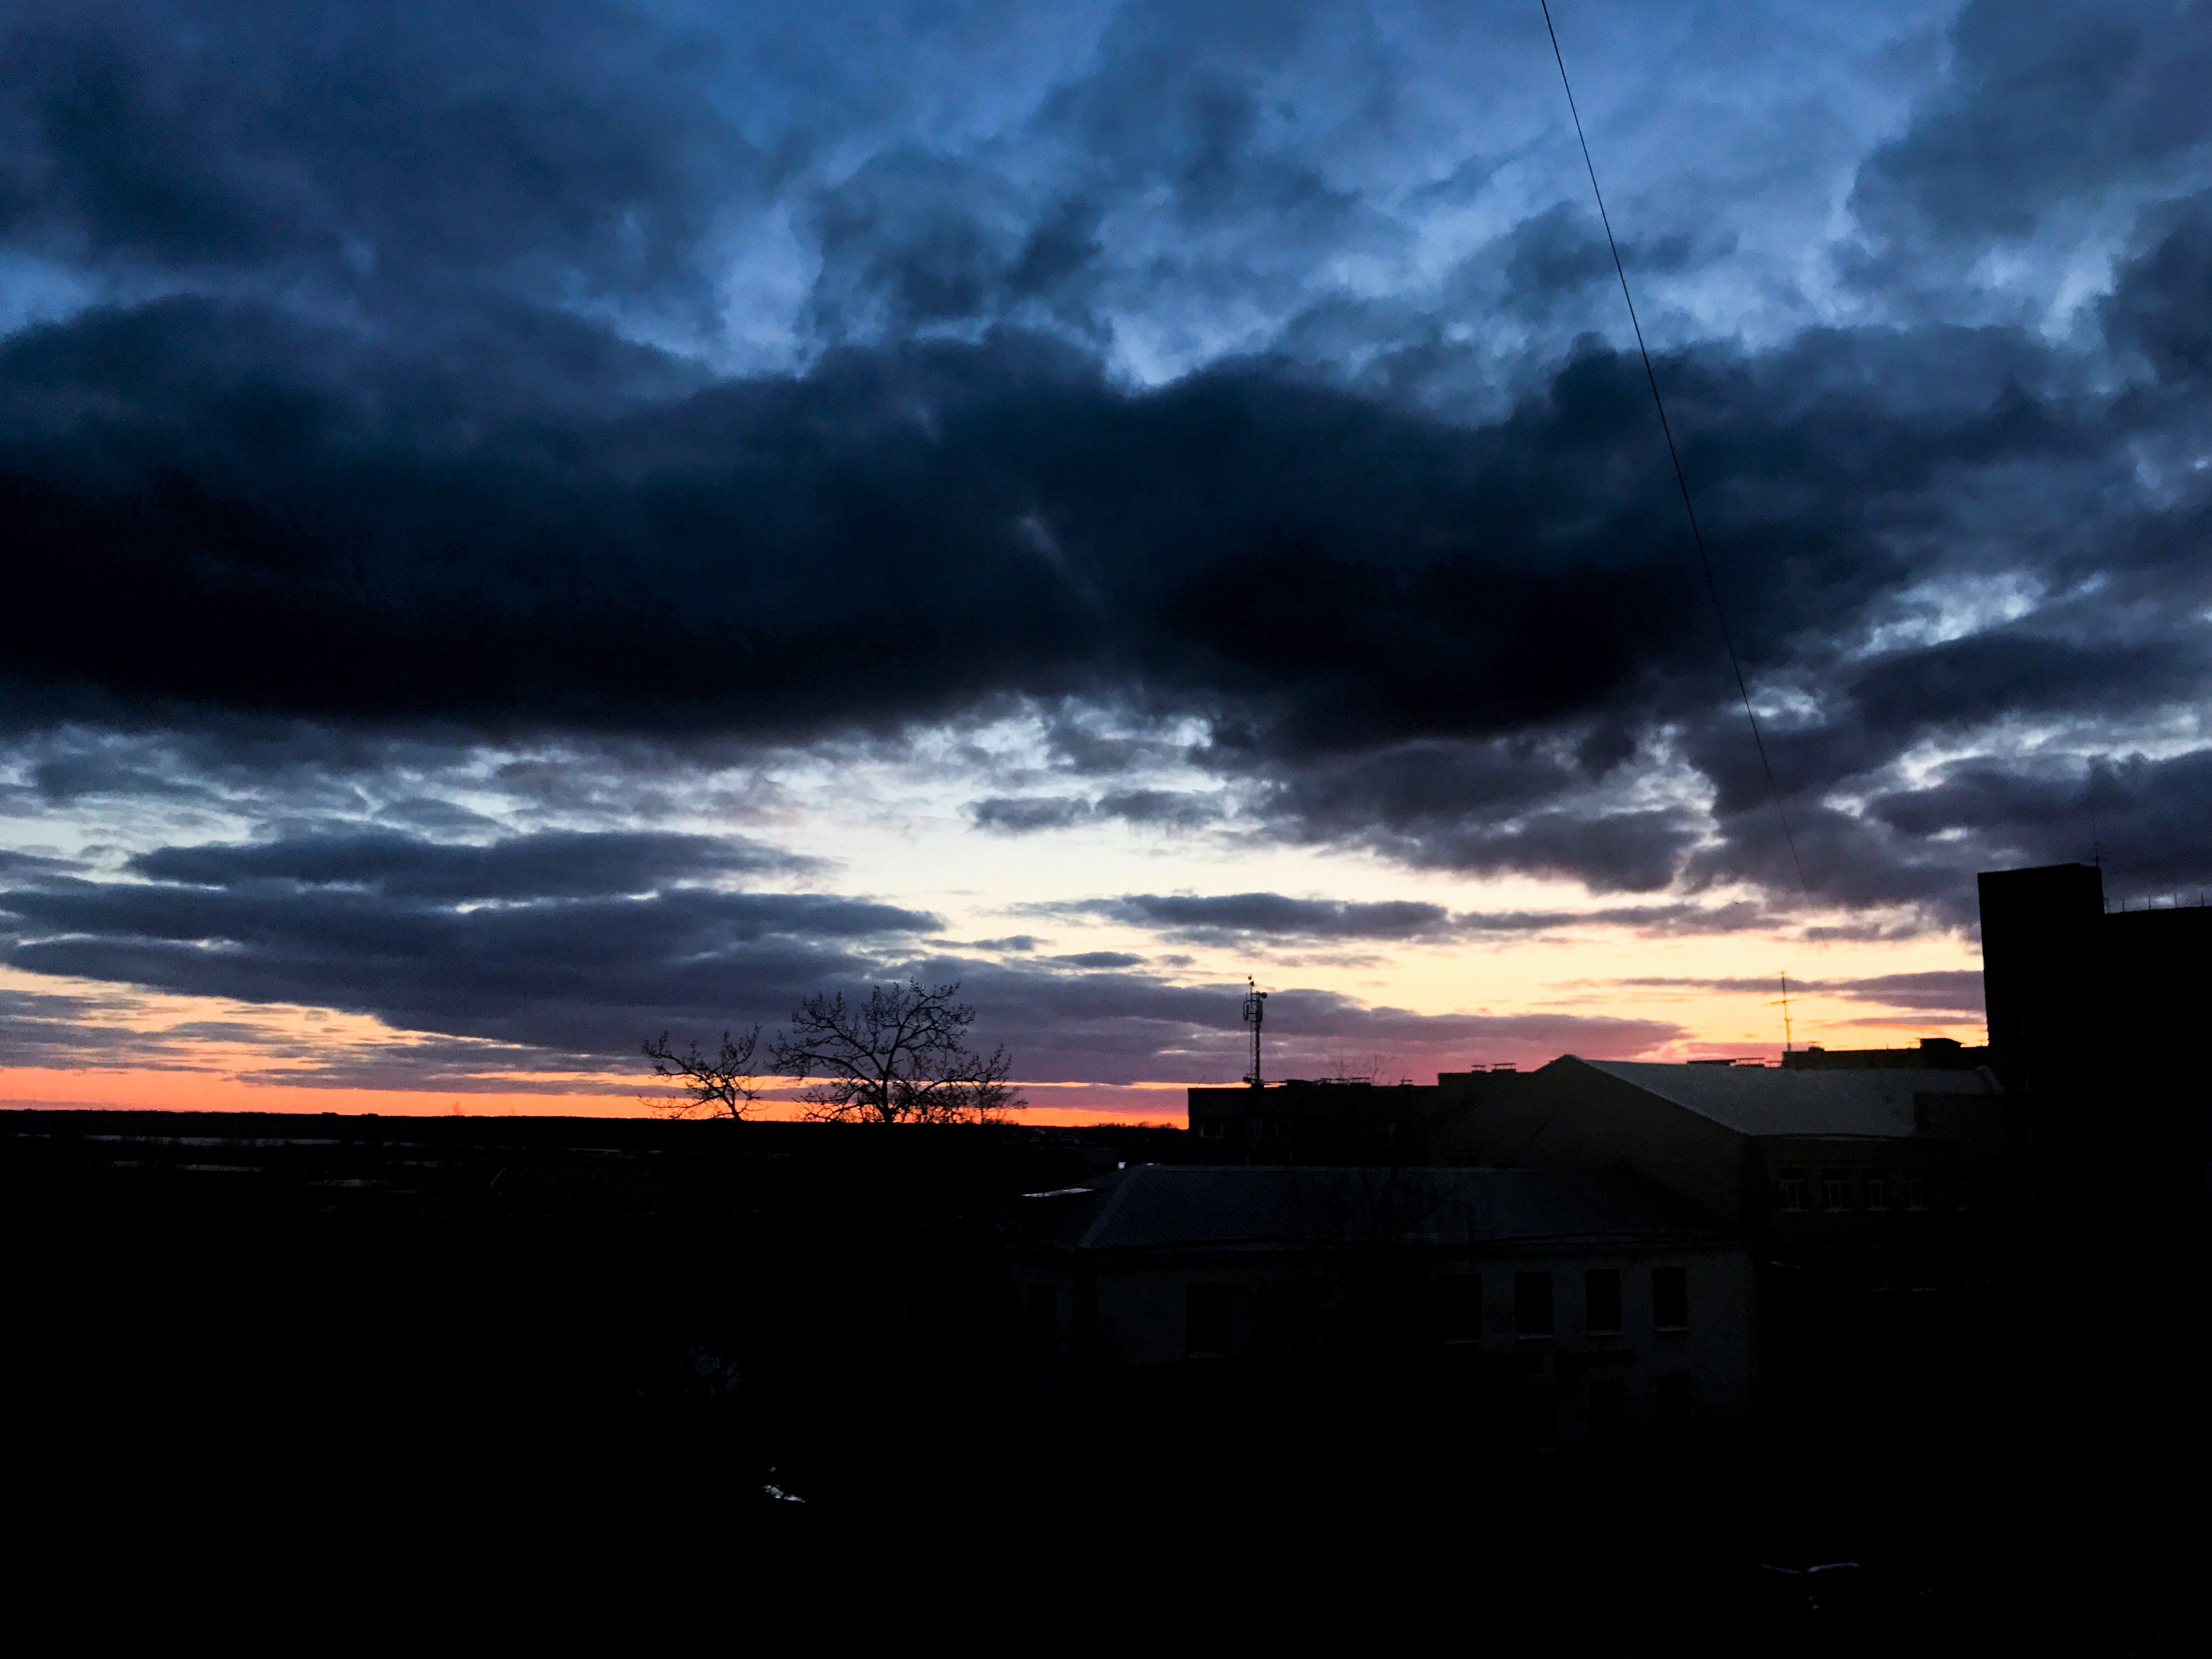
phenomenon, landscape, sky, cloud, blue, horizon, atmosphere, afterglow, daytime, evening, dusk, sunset, morning, sunrise, atmospheric phenomenon, darkness, cumulus, tree, meteorological phenomenon, sunlight, night, photography, rural area, dawn, city, red sky at morning